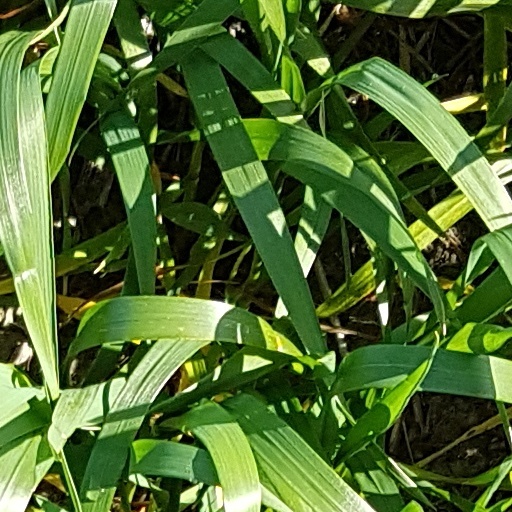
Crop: wheat